Genocide of Serbs in the Independent State of Croatia

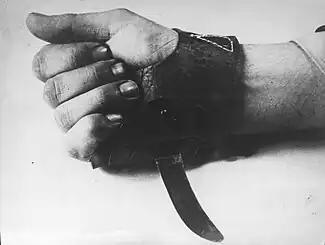
The "Srbosjek" ("Serb cutter"), an agricultural knife worn over the hand that was used by the Ustaše for the quick slaughter of inmates.

The Ustaše set up temporary concentration camps in the spring of 1941 and laid the groundwork for a network of permanent camps in autumn. The creation of concentration camps and extermination campaign of Serbs had been planned by the Ustaše leadership long before 1941. In Ustaše state exhibits in Zagreb, the camps were portrayed as productive and "peaceful work camps", with photographs of smiling inmates.